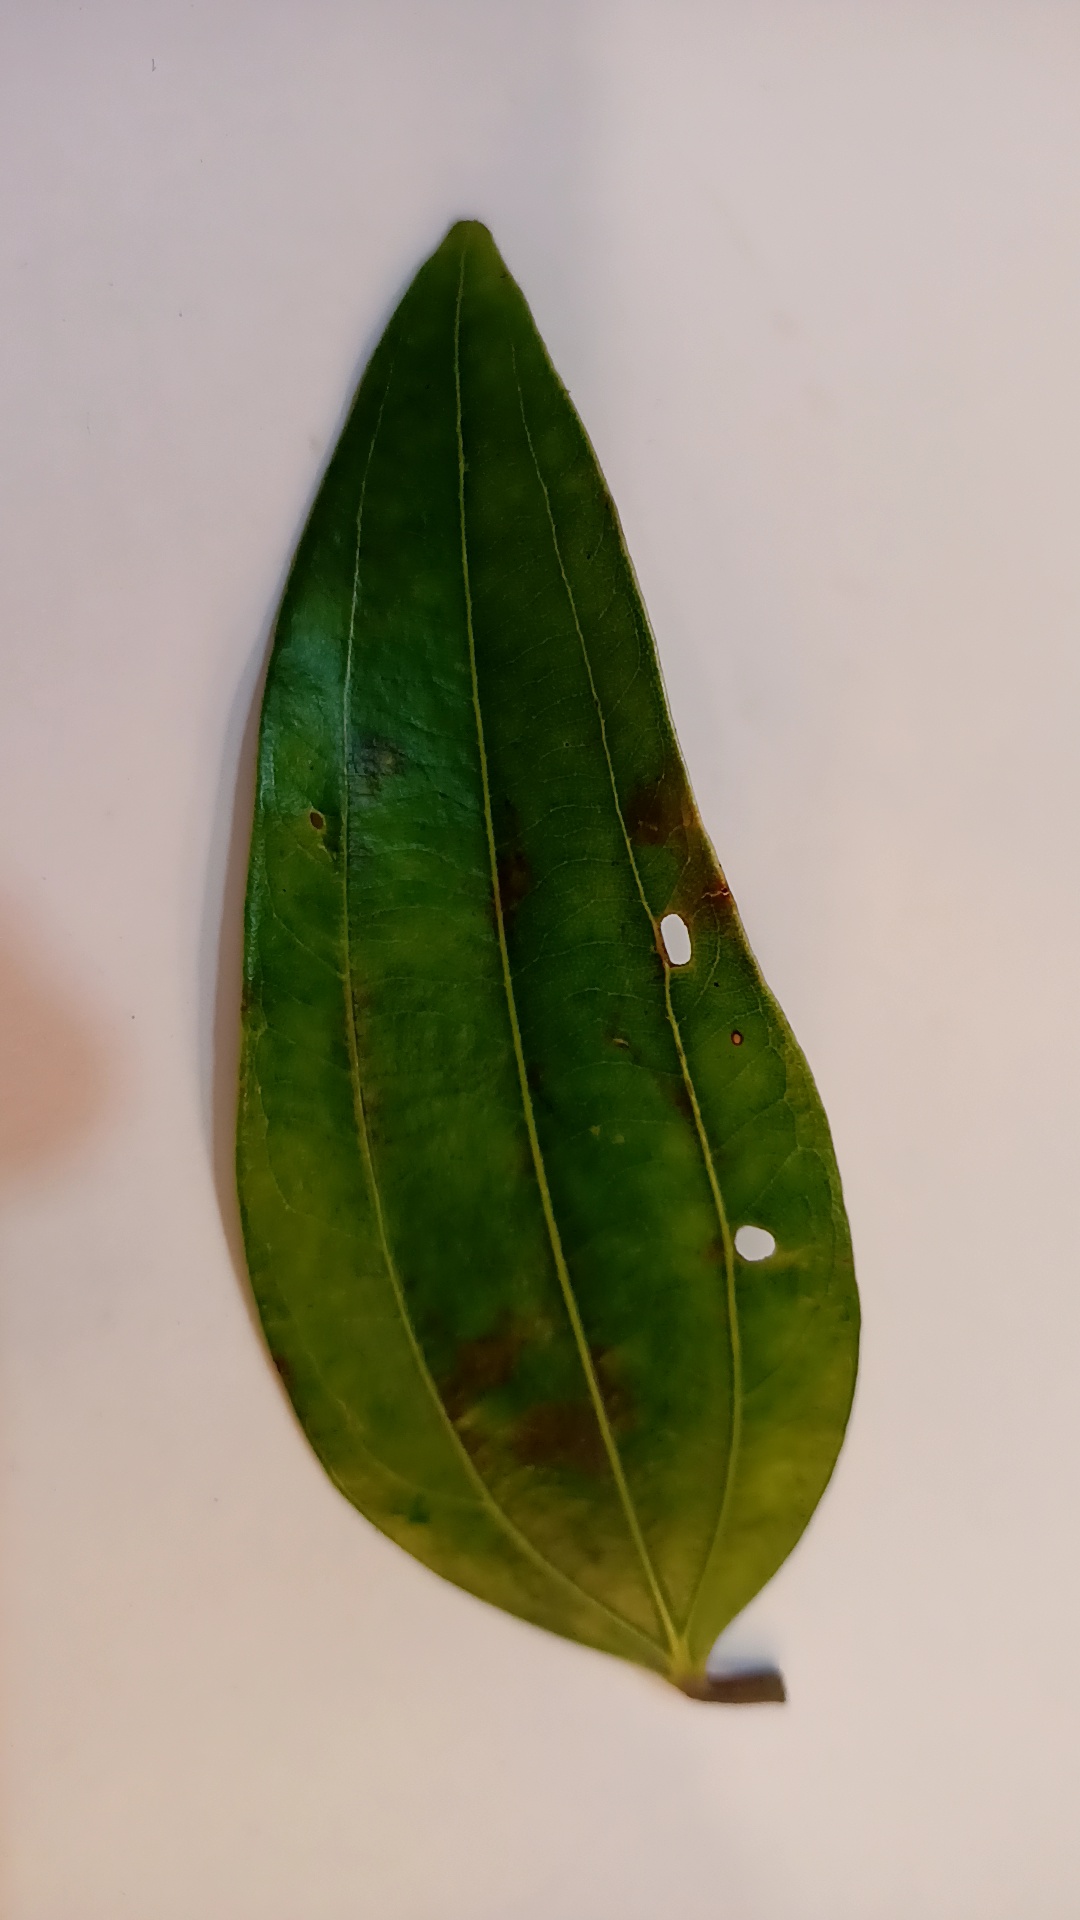
Label: Disease